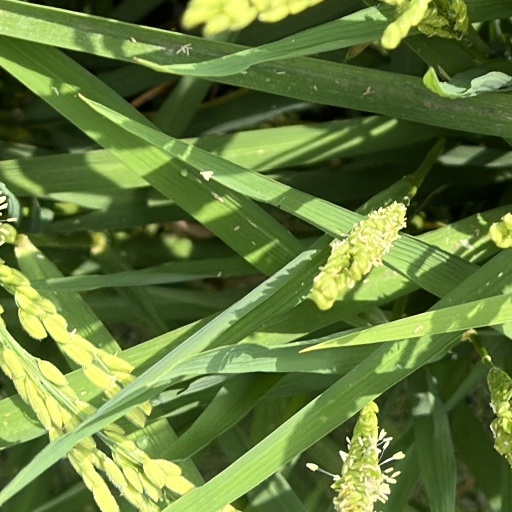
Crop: rice